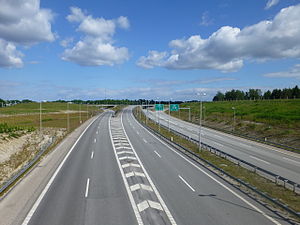
Frederikssundmotorvejen
Frederikssundsmotorvejen set fra broen for Oxbjergvej mod krydset med Motorring 3.
Frederikssundmotorvejen er en motorvej, der går mellem Motorring 3 og Tværvej vest for Smørum. Motorvejen udgøres af de to første etaper af et projekt, som fremgik af en rapport fra 1963 om motorvej fra København til Frederikssund. Motorvejen består af i alt 3 etaper. 1 etape går fra Motorring 3 til Motoring 4 og er en 6-sporet motorvej, der stod færdig ved årsskiftet 2011-2012. 2. etape anlægges som en 4. sporet motorvej fra Motorvejskryds Ballerup, hvor 1. etape møder Motoring 4 og 4 km vestnordvestlig retning. 2. etape blev åbnet for trafik mandag d. 13 Juli 2015. 3. og sidste etape er den længste og er på 25 km og går fra der hvor 2. etape slutter til Frederikssund. Anlægsloven for hele Frederikssundmotorvejen er vedtaget, og den overordnede linjeføring af den samlede strækning ligger fast, men finansieringen afventer en politisk afklaring.